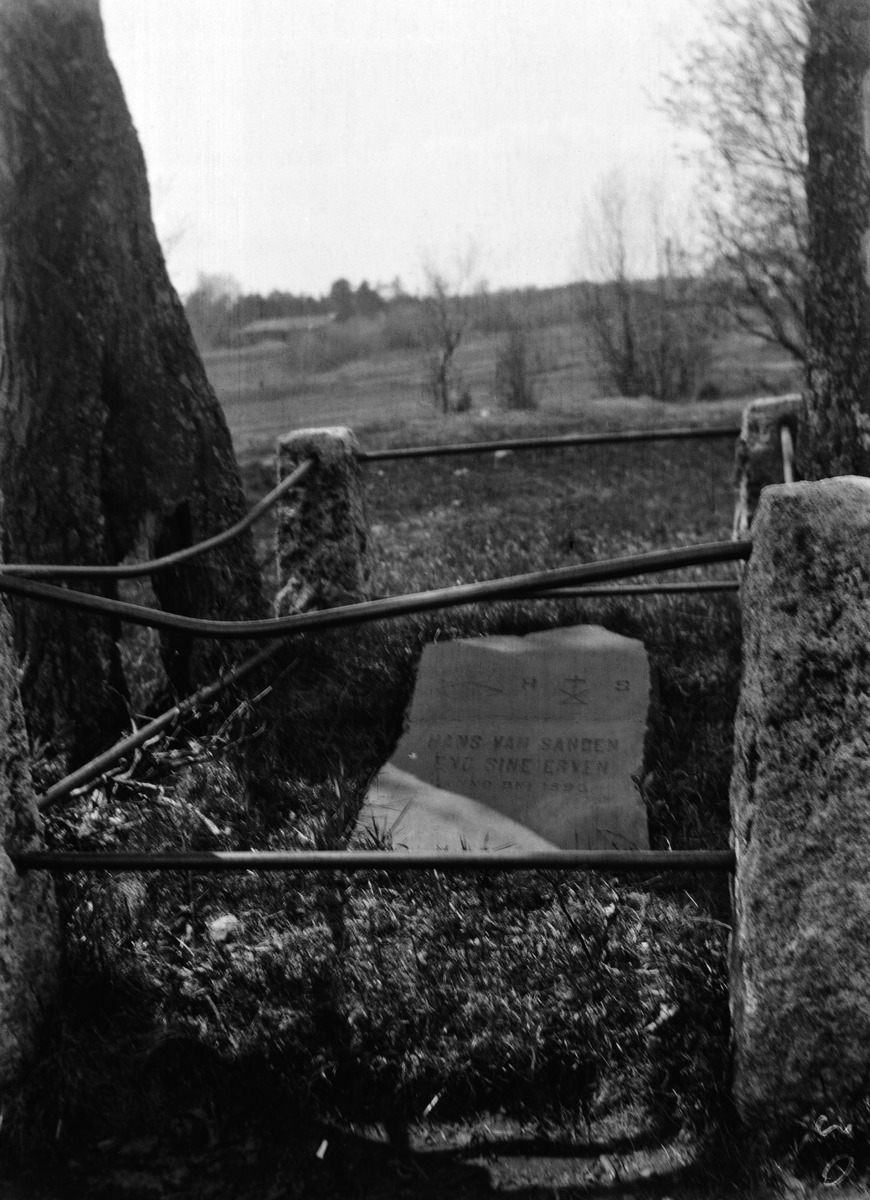
Hans van Sandenin hauta Vanhassakaupungissa
sisällön kuvaus: Hans van Sandenin hauta Vanhassakaupungissa. Hauta sijaitsi Helsingin kaupunkiseurakunnan kirkon lattian alla. Kirkko oli rakennettu 1550-luvulla. mustavalkoinen
Kuvaaja: Timiriasew, Ivan, valokuvaaja
Ajankohta: kuvausaika 1910-luku ?
Paikka: Suomi, Uusimaa, Helsinki, Vanhakaupunki Helsinki, Helsinki
Aiheet: erityisalueet hautausmaat, haudat, kaivaukset, arkeologia kaupunkiarkeologia